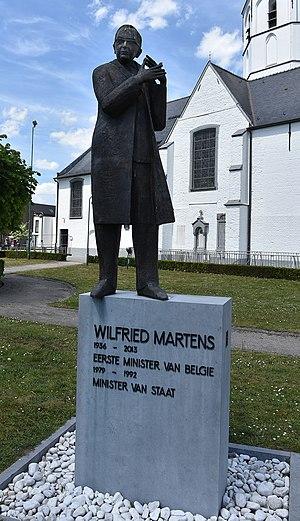
Wilfried Martens, né le 19 avril 1936 à Sleidinge et mort à Lokeren le 9 octobre 2013, est un homme politique belge flamand de tendance démocrate chrétienne, membre du Christen-Democratisch en Vlaams, ancien Premier ministre belge.